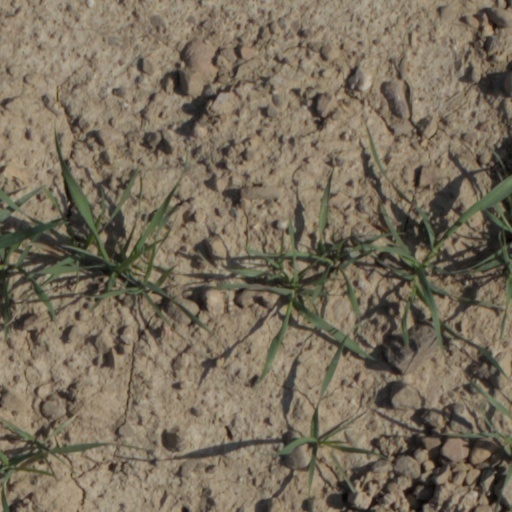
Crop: wheat